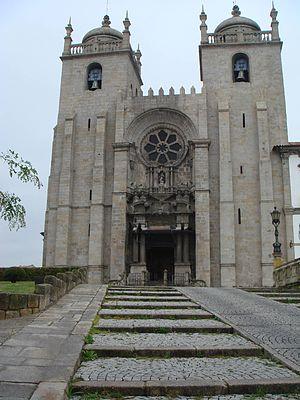
Le diocèse de Porto est une église particulière de l'Église catholique au Portugal.